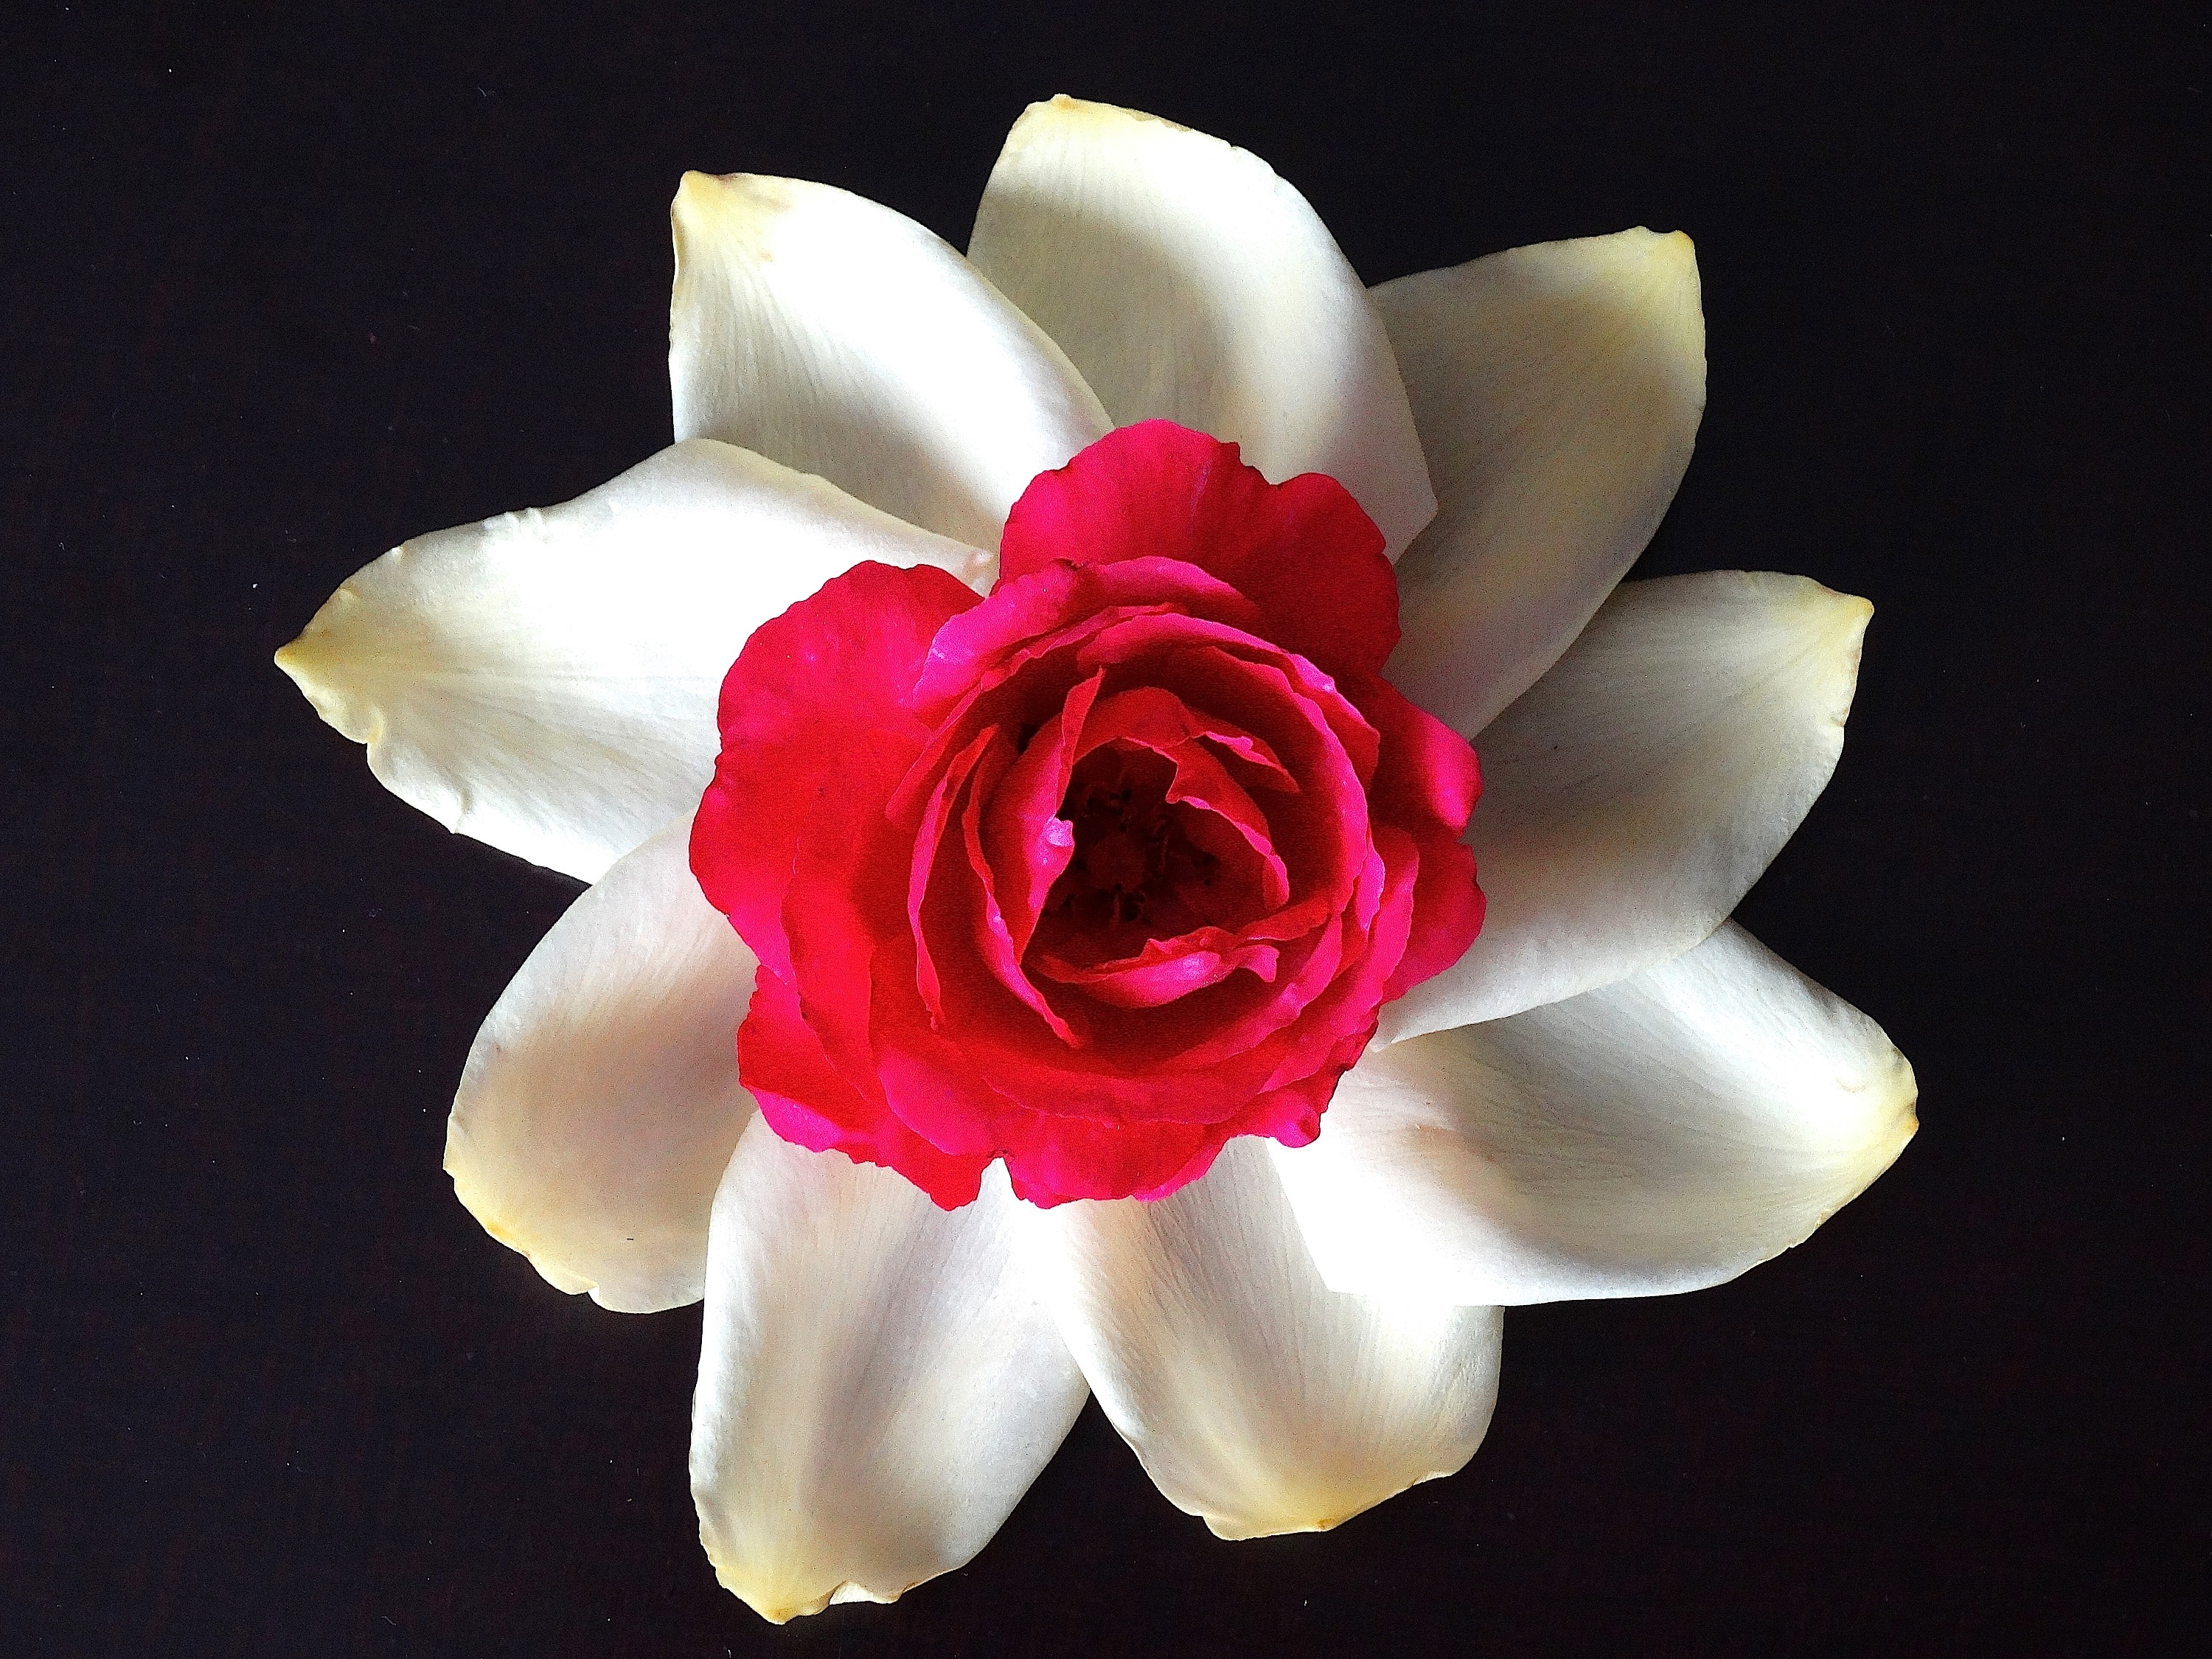
plant, white, flower, petal, rose, red, black, yellow, pink, flora, close up, rose bloom, macro photography, flowering plant, garden roses, flower bouquet, cut flowers, land plant, fashion accessory